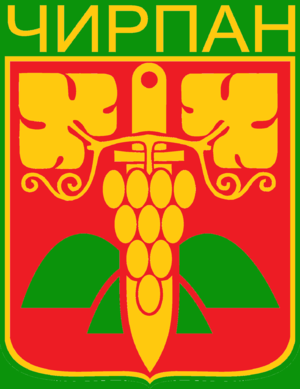
Tchirpan est une ville de l’oblast de Stara Zagora, en Bulgarie.